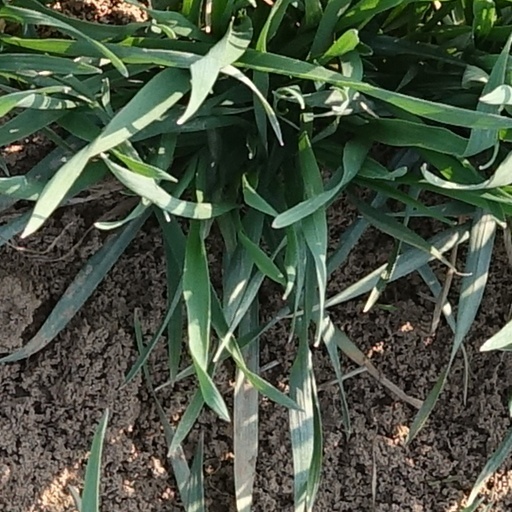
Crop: wheat